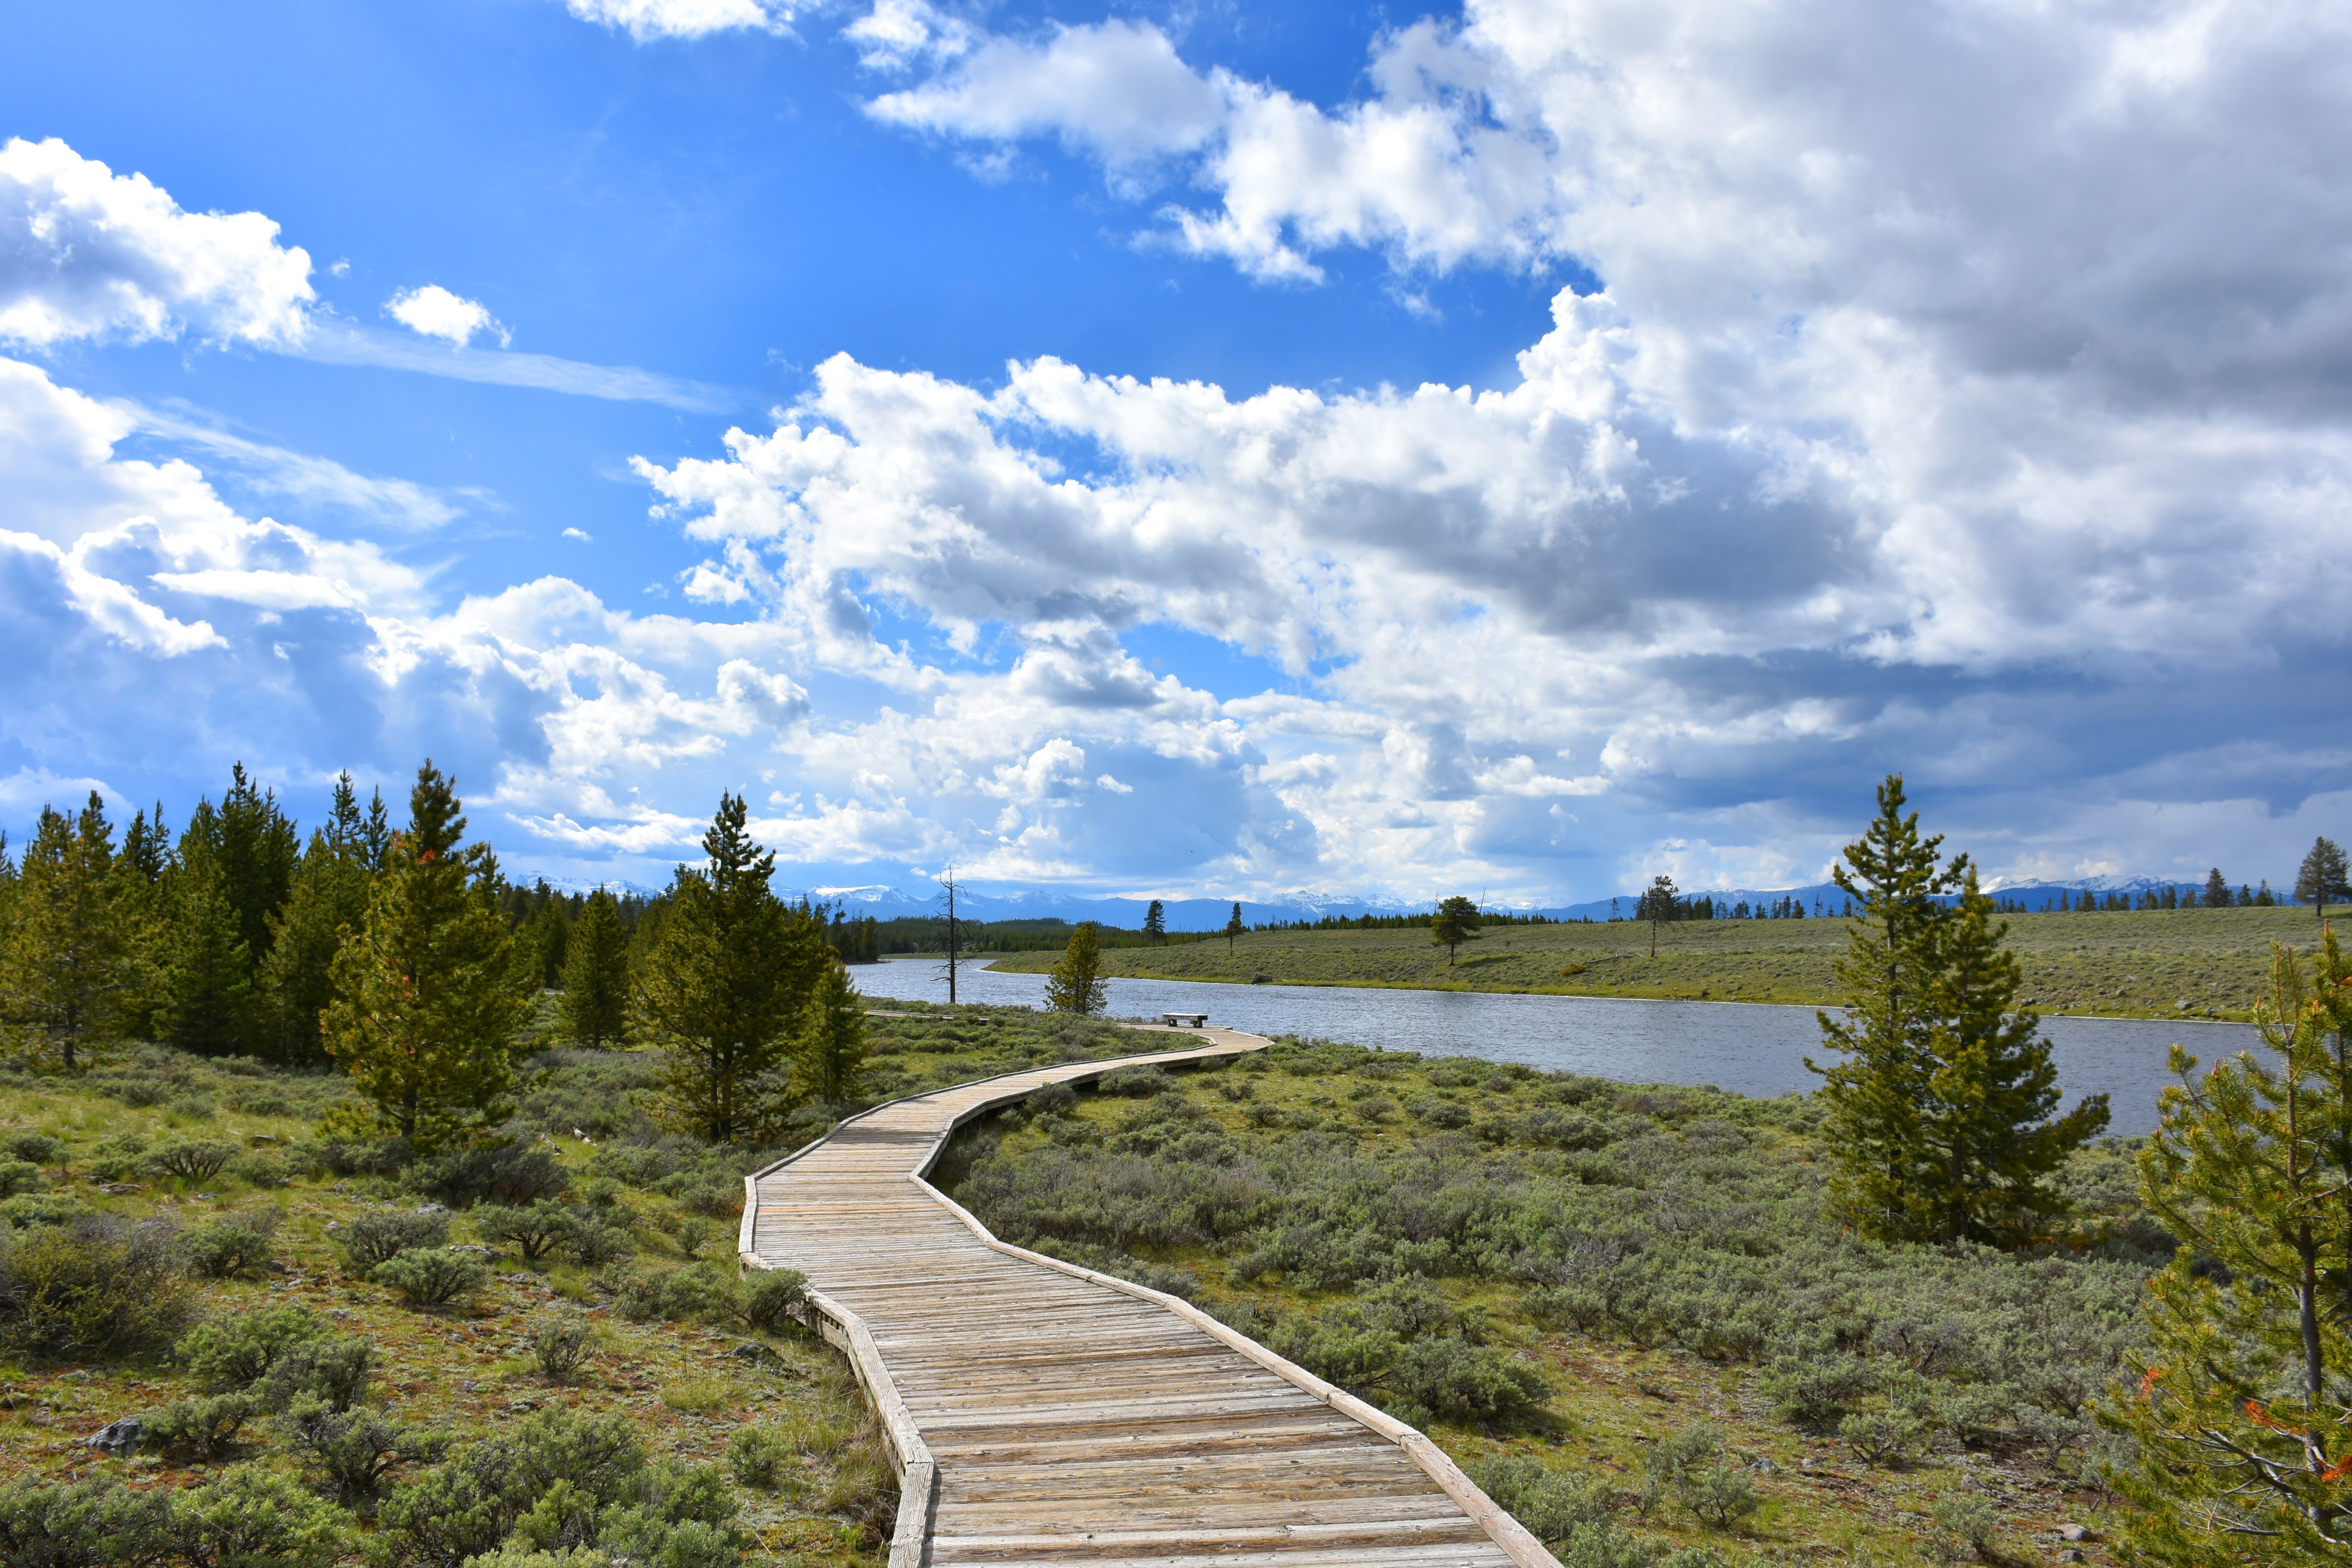
landscape, tree, grass, horizon, mountain, cloud, sky, meadow, hill, lake, panorama, reservoir, loch, ecosystem, rural area